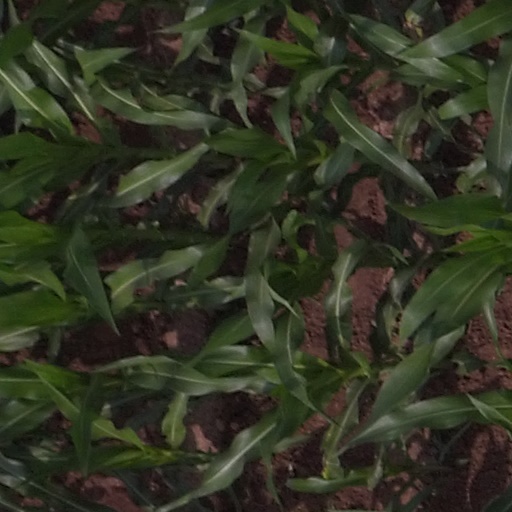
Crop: maize; corn